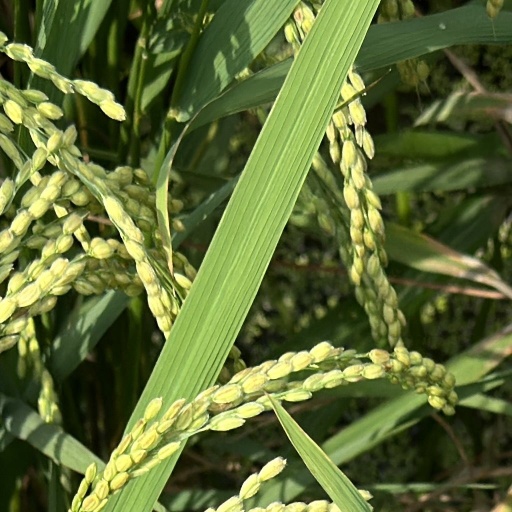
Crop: rice